Southwestern Adventist University

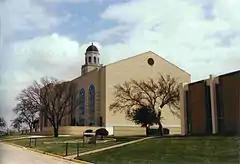
Southwestern Adventist University Library

Southwestern Adventist University was founded in 1893 as Keene Industrial Academy. The purchase of property for the school was financed by Seventh-day Adventists in the Dallas area. Its first building, completed in 1894, was also used as a church. The school, which opened with 56 students, adopted its current name in 1996.